Morus Elfryn

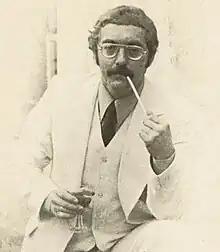
Elfryn in 1975

Morus Elfryn (c. 1948 – 22 March 2022) was a Welsh musician, television production manager and carpenter. Described by Gruff Rhys as a "maverick singer", he recorded for the Welsh-language label Sain in the 1970s and later worked on S4C programmes including "C'mon Midffîld!".